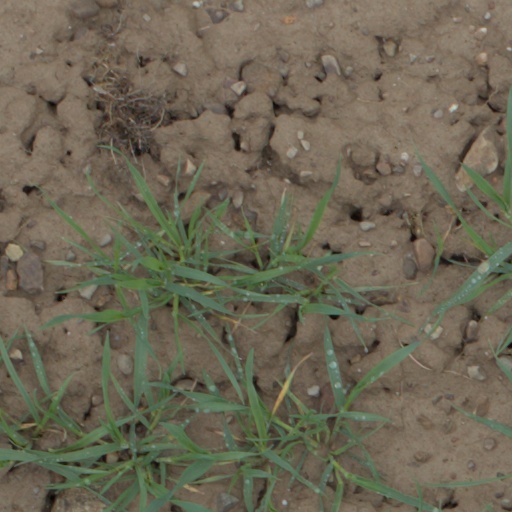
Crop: wheat